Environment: real
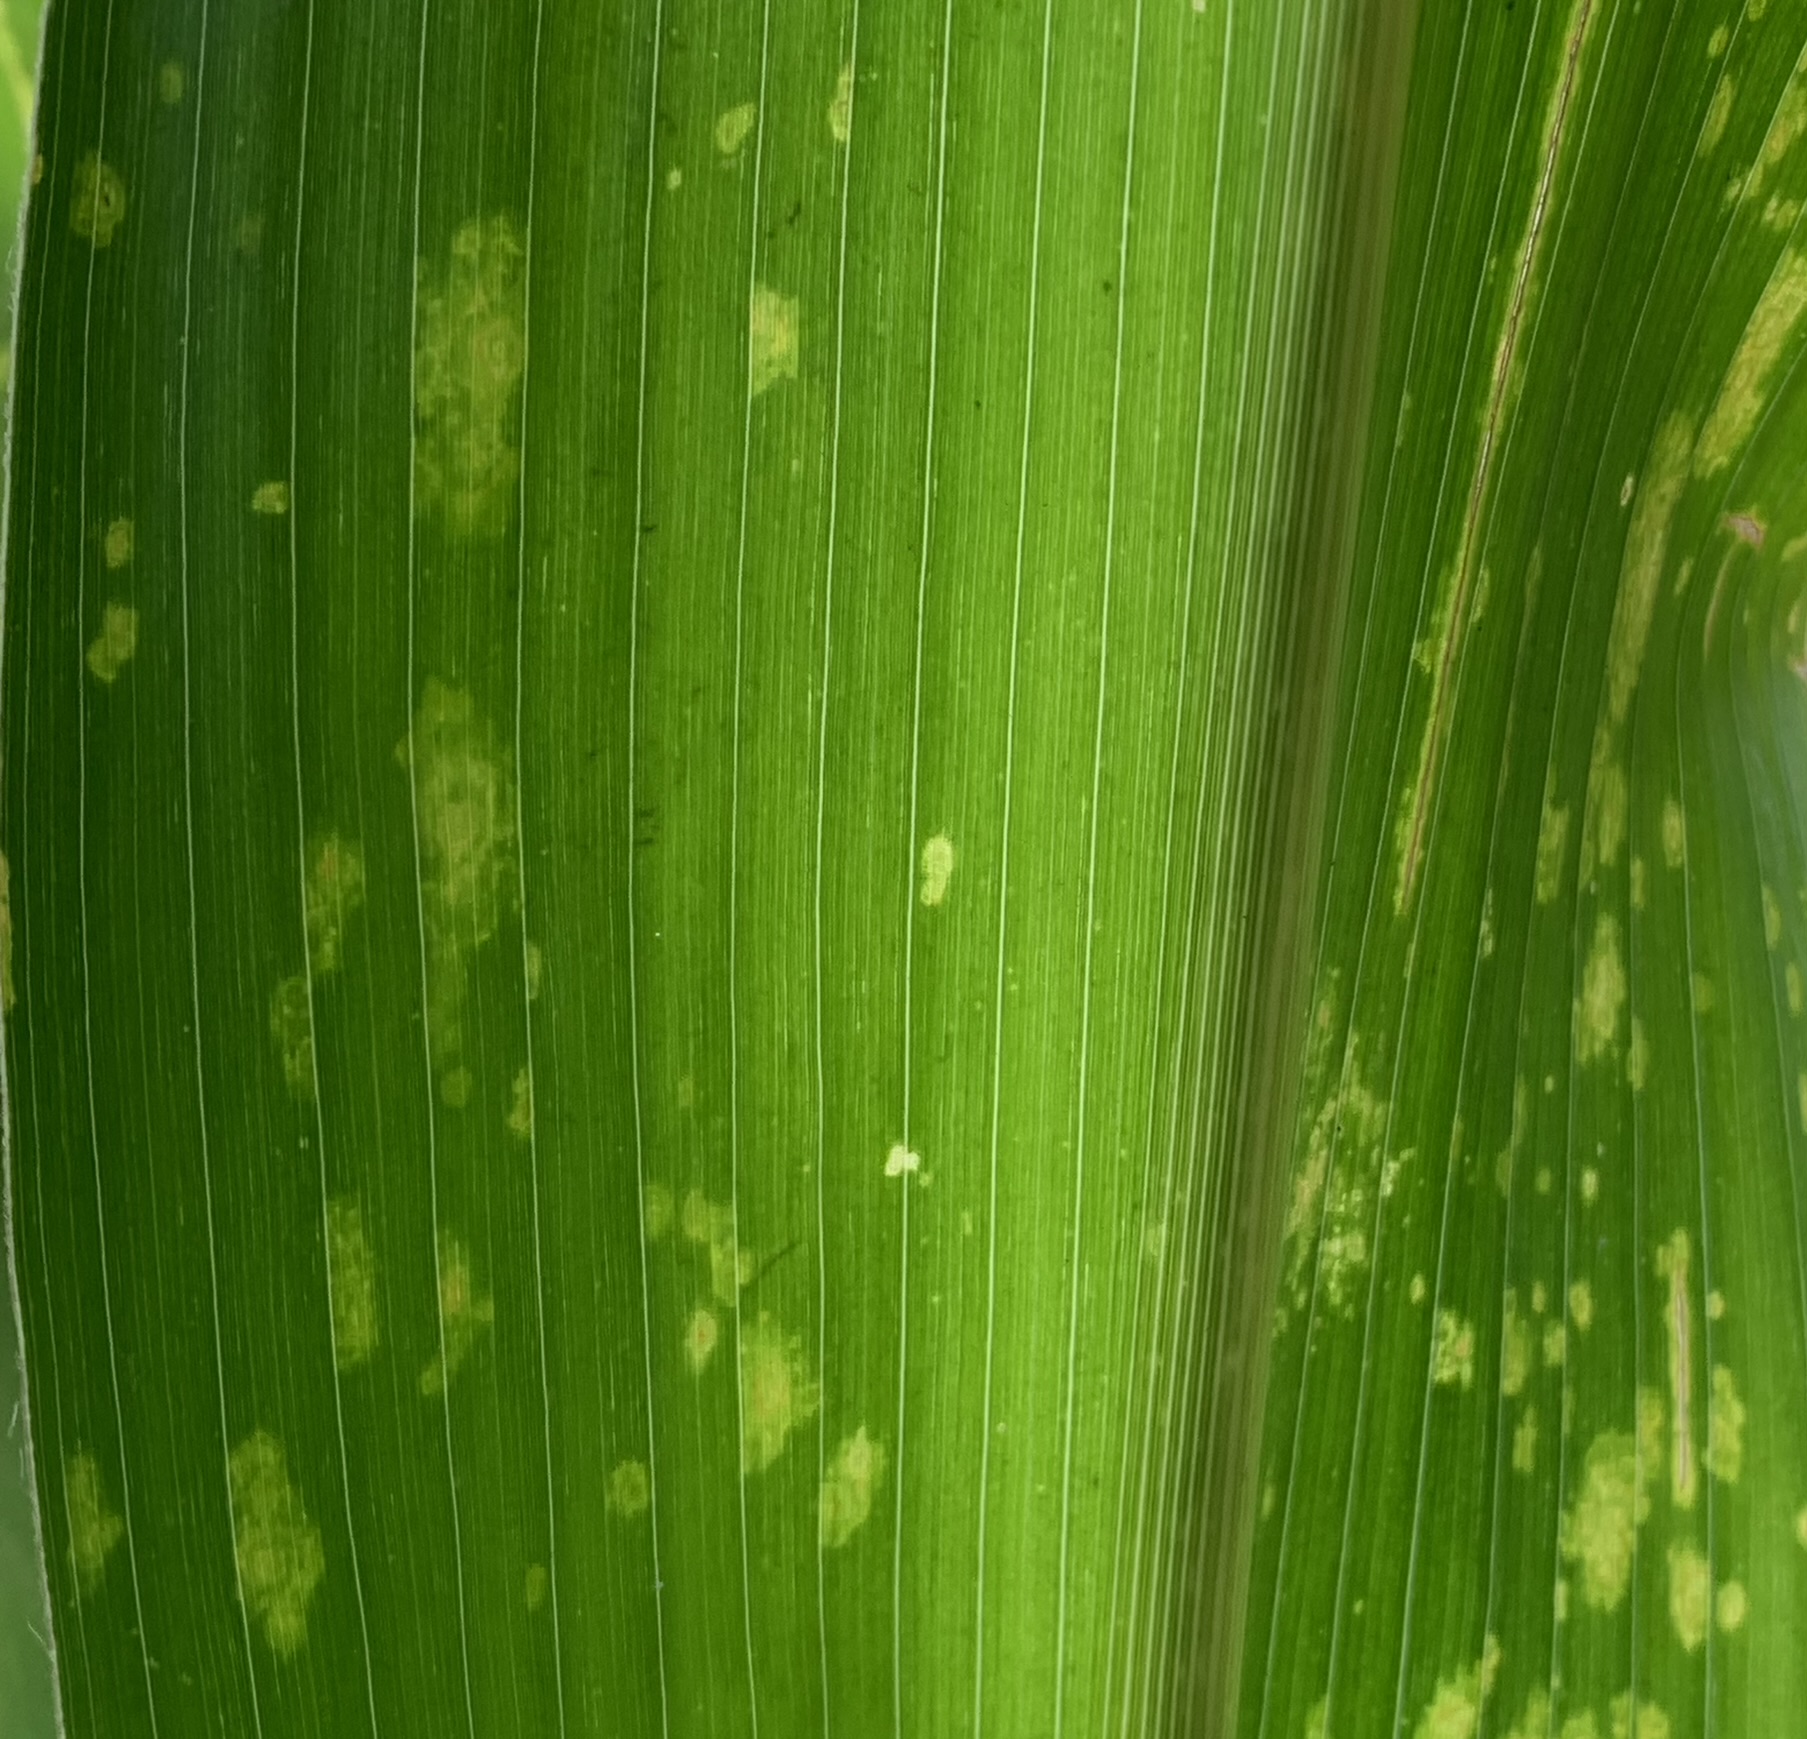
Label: lethal_necrosis